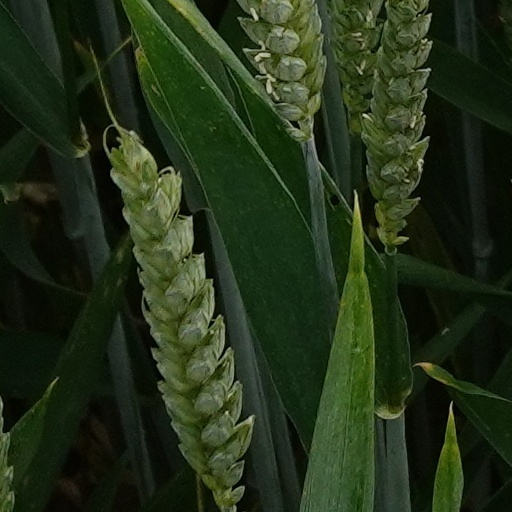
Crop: wheat